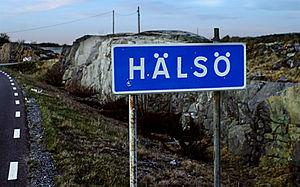
Hälsö est une île située au nord de l'archipel de Göteborg et une municipalité située dans la commune d'Öckerö, dans le comté de Västra Götaland.